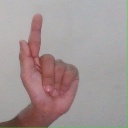
अक्षर: ळ